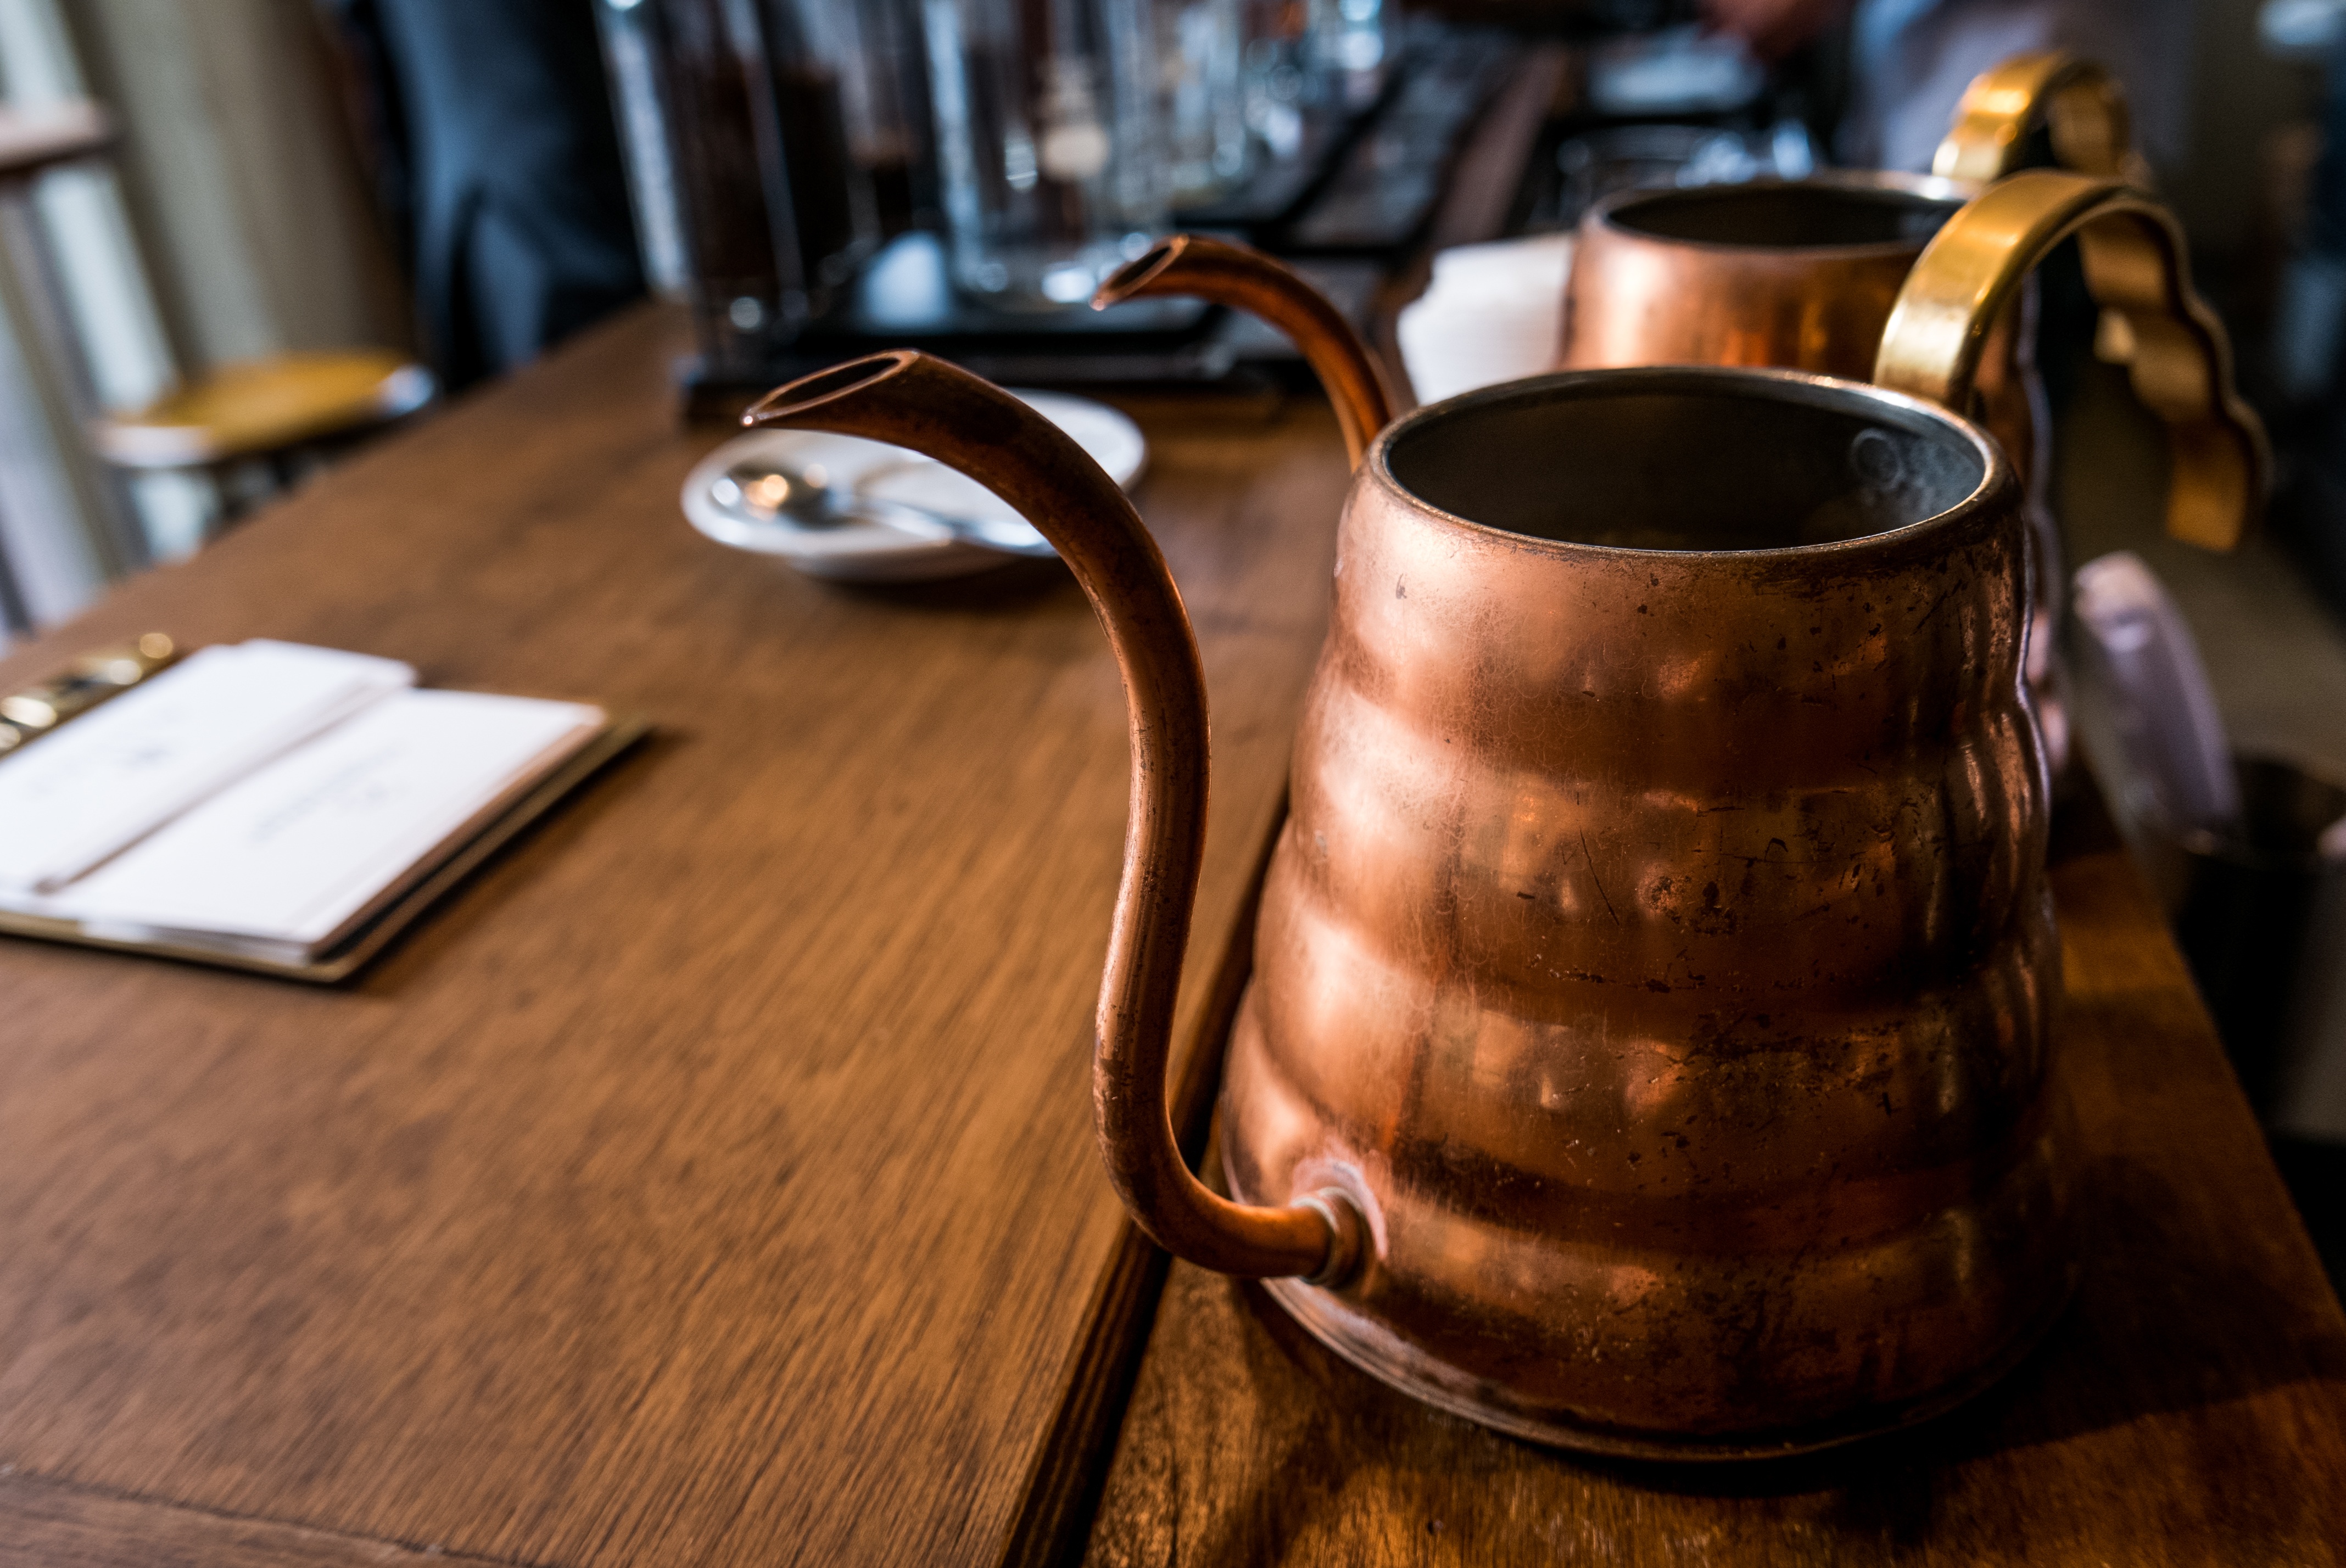
cafe, coffee, wood, tea, teapot, drink, lighting, copper, man made object